Ford N-series tractor

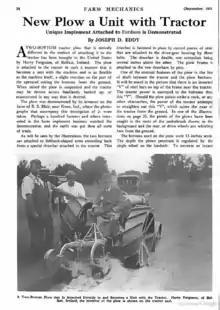
A magazine article showing and describing Harry Ferguson's tractor hitch development status as of 1922. The hitch is shown as an aftermarket attachment mounted on a Fordson tractor. It is a fully mechanical version with a depth wheel (small wheel that sets the plow depth).

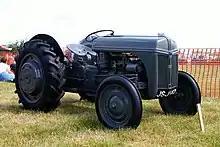
Ford-Ferguson Model 9N

The first genuine Ford tractor was called the Fordson because a misleading Ford brand not related to Henry Ford was squatting on the Ford name at the time (Ford Tractor Company). The Fordson was a tremendous success in North America and Europe from 1917 to 1928. Ford of the U.S. left the tractor business in 1928. Ford Ltd of Britain continued to thrive with the Fordson from 1928 onward. Some British Fordsons were imported to the U.S. during the following decade. Henry Ford continued tractor R&D in the U.S. after 1928. During the 1930s, experiments were made at Ford's Dearborn, Michigan and Richmond Plantation, Georgia facilities, creating prototypes of row-crop tricycle Fordsons, V8-powered tractors, one-wheel-drive tractors, and other ideas. But Henry Ford waited to reenter the market, planning to have the right new tractor at the right time to achieve a market-changing success.